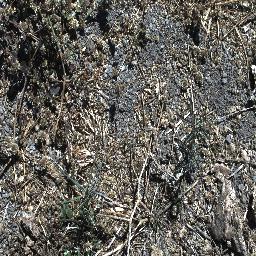
Label: parkinsonia